EX Lupi

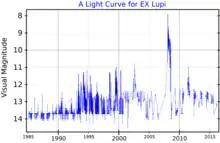
A visual band light curve for EX Lupi, plotted from AAVSO data

A major outburst of EX Lupi began in January 2008, and it reached a peak visual magnitude of 8 during February. It remained optically brighter by five magnitudes for a period of seven months. Infrared observations of the star's circumstellar disk during the outburst shows spectral features of crystalline silicates, including strong indications of forsterite. The features resembled those seen in comets and some protoplanetary disks. The temperature of the disk is mostly below , indicating a circumstellar dust-free inner hole with a radius of . The disk may extend outward to at least . At stellar quiescence, the infrared silicate feature at a wavelength of can be explained as amorphous silicates of olivine and pyroxene.